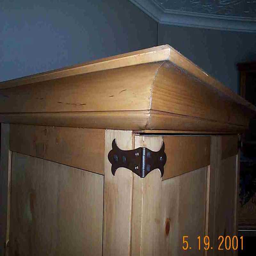
crown molding on the table saw .